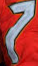
Number: 7